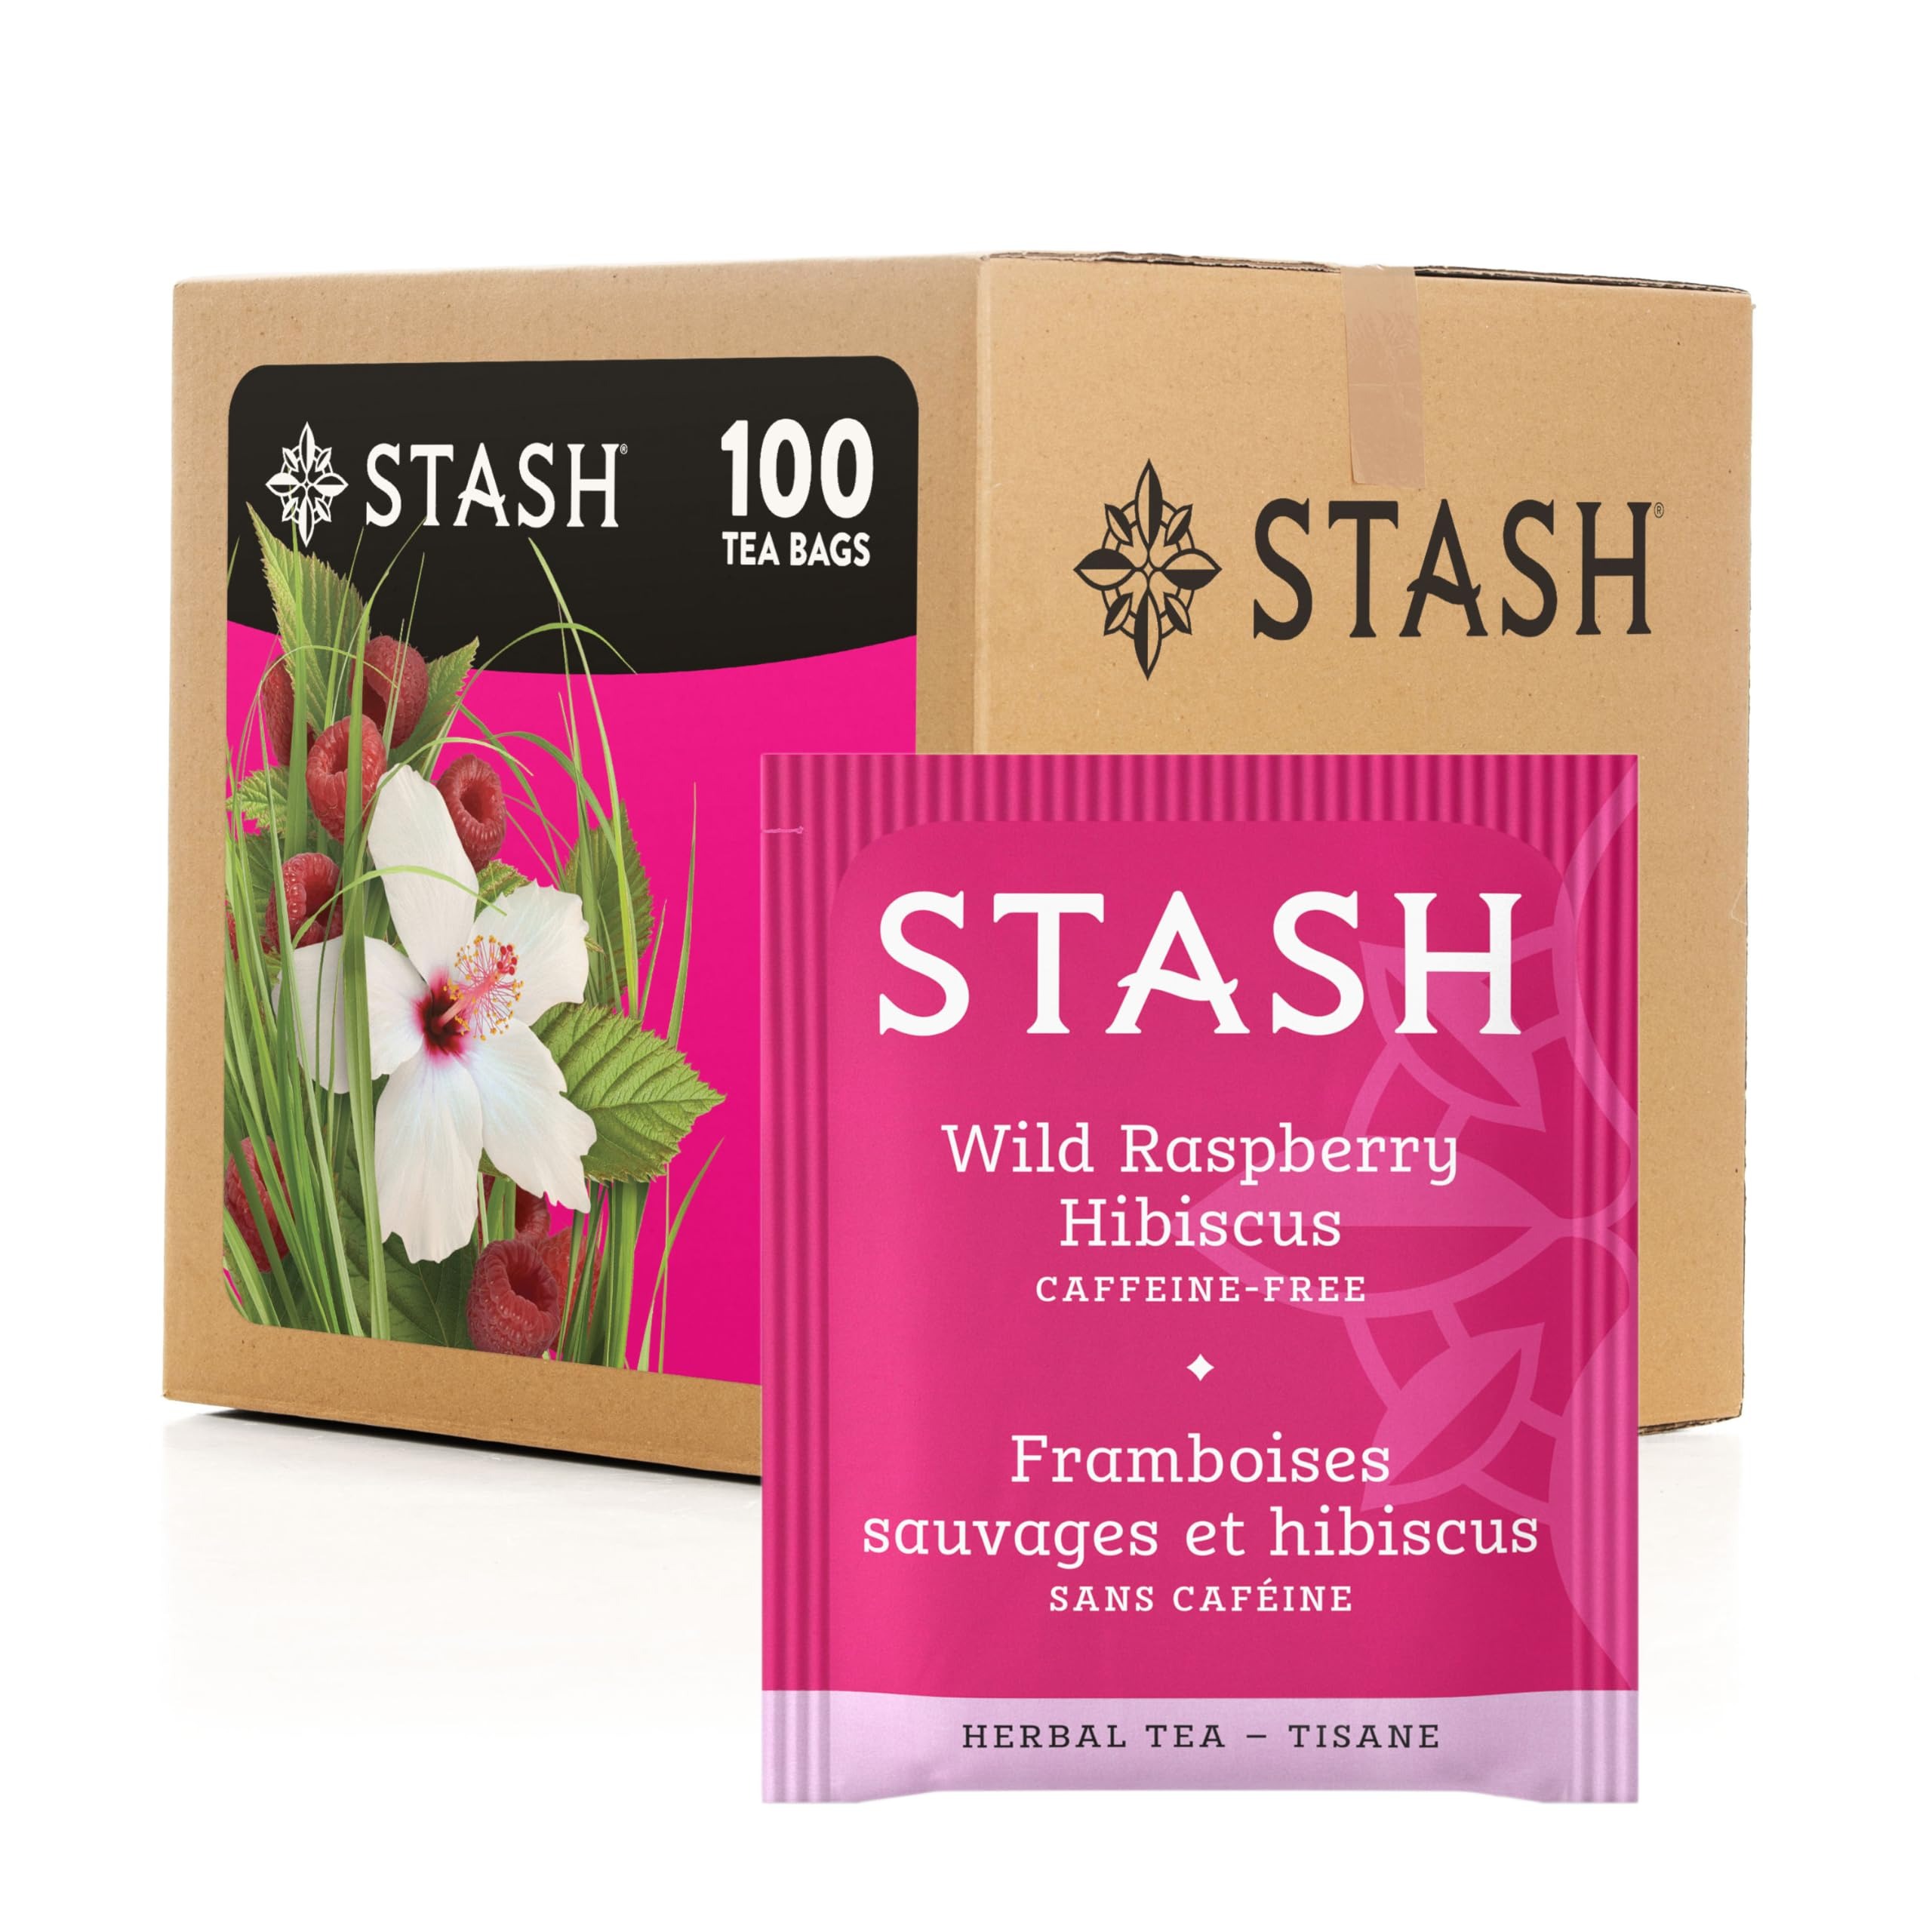
Item Name: Stash Tea Wild Raspberry Hibiscus Herbal Tea, Box of 100 Tea Bags (Packaging May Vary)
Bullet Point 1: Wild Raspberry Hibiscus Herbal Tea: This bright, tangy herbal tisane features a blend of hibiscus, lemongrass, rosehips, orange peel, licorice root, and natural raspberry flavor; Delicious hot or iced
Bullet Point 2: Incomparable Quality: From herbal, black, and green to white, or oolong, our premium tea bags are packaged in stay fresh foil wrappers to deliver a high quality cup , from morning chai to bedtime chamomile
Bullet Point 3: Find Your Flavor: With over 150 teas to choose from including loose leaf, iced tea, green tea, decaffeinated black tea, chai, herbal teas and more, you're sure to find your next favorite with Stash
Bullet Point 4: Proud To Be A B Corp: We believe diversity and boldness should be in our community and society, as well as in our cup; As a certified B Corp we act in the best interests of our people, partners, and planet
Bullet Point 5: Stash Tea: Brought to life in 1972 by 2 Portland hippies, we believe that tea is an opportunity to excite the senses and surprise your taste buds with a diverse range of bold flavors
Value: 100.0
Unit: Count

Price: 6.5